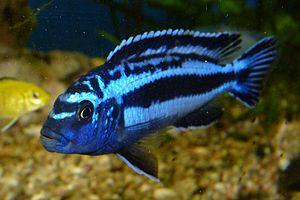
Pseudotropheus cyaneorhabdos est une espèce de poissons d'eau douce de la famille des cichlidae endémique du lac Malawi en Afrique. Ce cichlidé fait partie des espèces dites "Mbuna" ou poisson brouteurs d'algues du lac Malawi. L'espèce a longtemps été nommée dans le genre Melanochromis sous le nom de Melanochromis cyaneorhabdos.